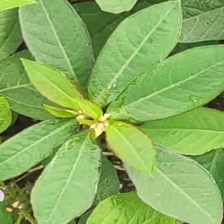
Weed species: Moti_dudhi(Euphorbia_geneculata_L)